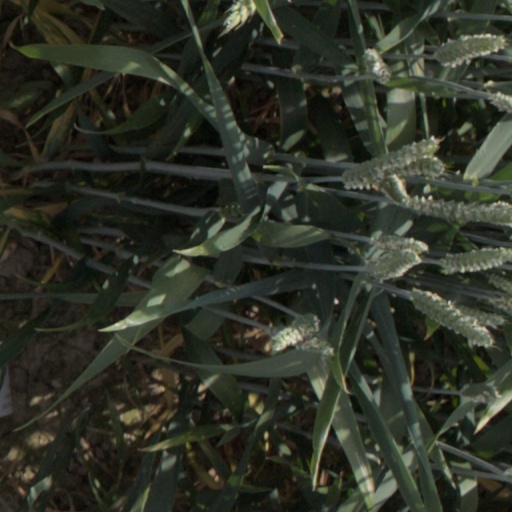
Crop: wheat